Wal Walmsley

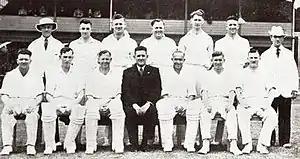
The Tasmanian team that played the Indians at Hobart in January 1948. Wal Walmsley is seated third from the right.

A batsman who could bat at any position in the order and a leg-break and googly bowler, Wal Walmsley made his first-class debut for New South Wales against Queensland in a friendly match in 1945–46. He moved to Launceston, Tasmania, to coach, where he captained North (of Tasmania) against South in January 1948, taking 10 wickets in the match and scoring 63 in the second innings. He played in Tasmania's three first-class games that followed shortly afterwards, scoring 180 not out and taking three wickets against the Indian touring team at Launceston.